Canon EOS C300

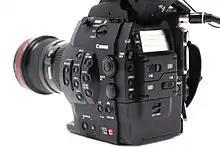
The back of the camera

The Canon EOS C300 was initially announced with a recommended retail price of $20,000 (body only) but was soon available for $16,000.